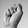
ASL letter: S